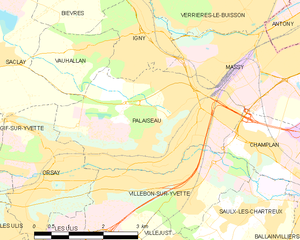
Palaiseau
Kort over kommunen
Kort over kommunen
Palaiseau er en mindre fransk provinsby. Den er hovedsæde i arrondissementet af samme navn i departementet Essonne. Indbyggerne kaldes Palaisien.